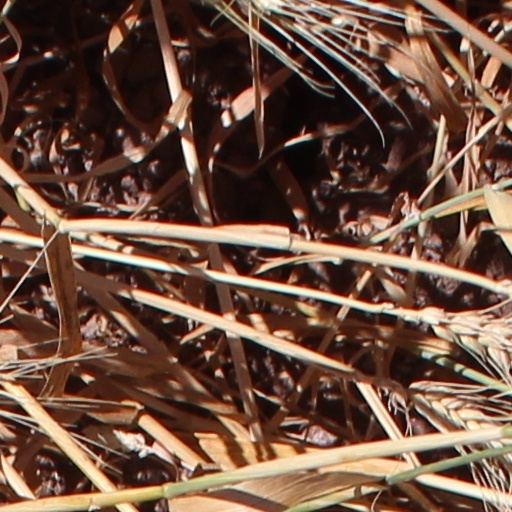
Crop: wheat